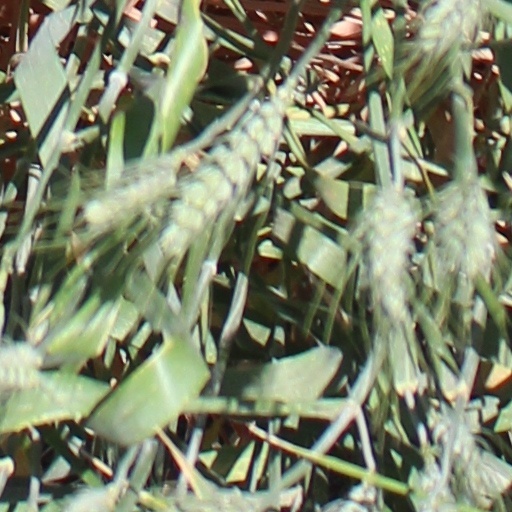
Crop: wheat